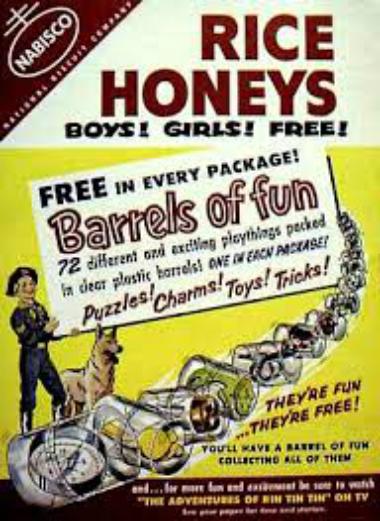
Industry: Food